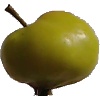
Label: Apple Red Yellow 2